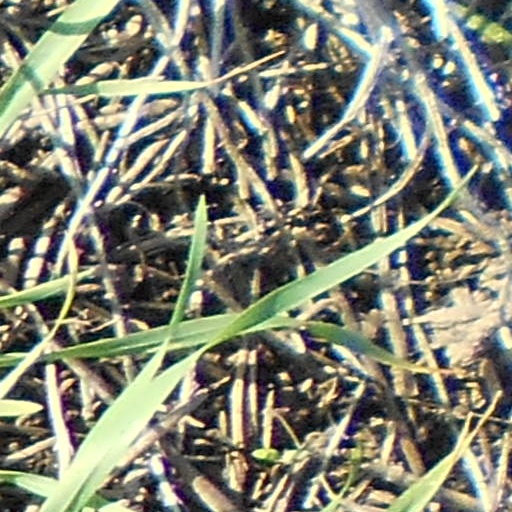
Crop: wheat